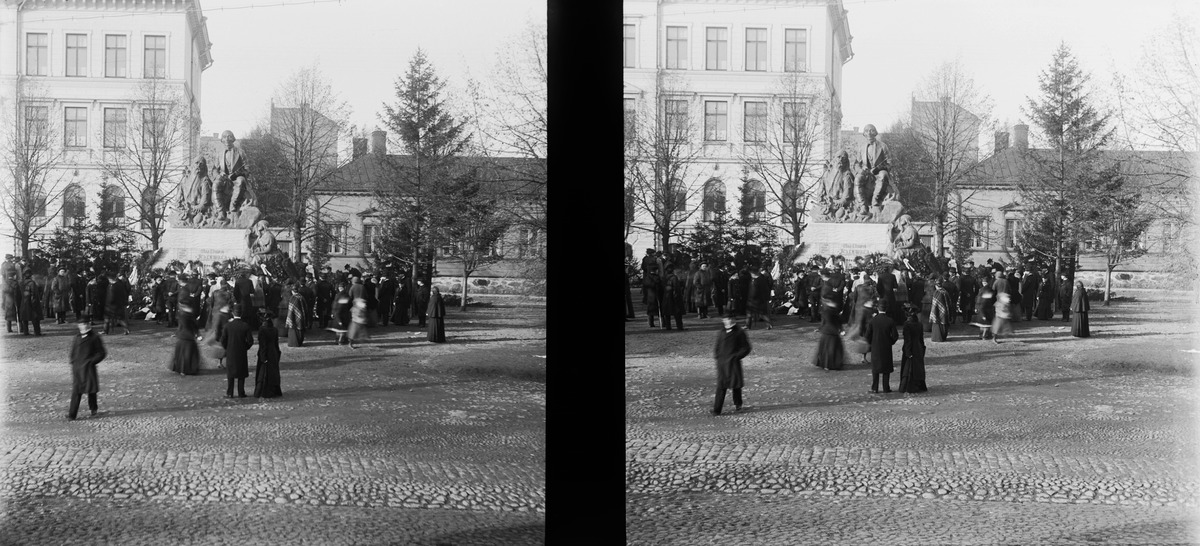
Lönnrotin patsaan paljastustilaisuus Antinkadulla, nykyisen Lönnrotinkadun varrella olevassa Lönnrotin puistikossa
sisällön kuvaus: Lönnrotin patsaan paljastustilaisuus Antinkadulla, nykyisen Lönnrotinkadun varrella olevassa Lönnrotin puistikossa. mustavalkoinen
Kuvaaja: Lindbohm, Ivar Werner Johannes, valokuvaaja, Lindbohm, Ines Aurora, valokuvaaja, Lindbohm, Knut Hjalmar, valokuvaaja
Ajankohta: kuvausaika 18.10.1902
Paikka: Suomi, Uusimaa, Helsinki, Kamppi Helsinki, Lönnrotinkatu
Aiheet: Lönnrot, Elias, patsaat, muistomerkit